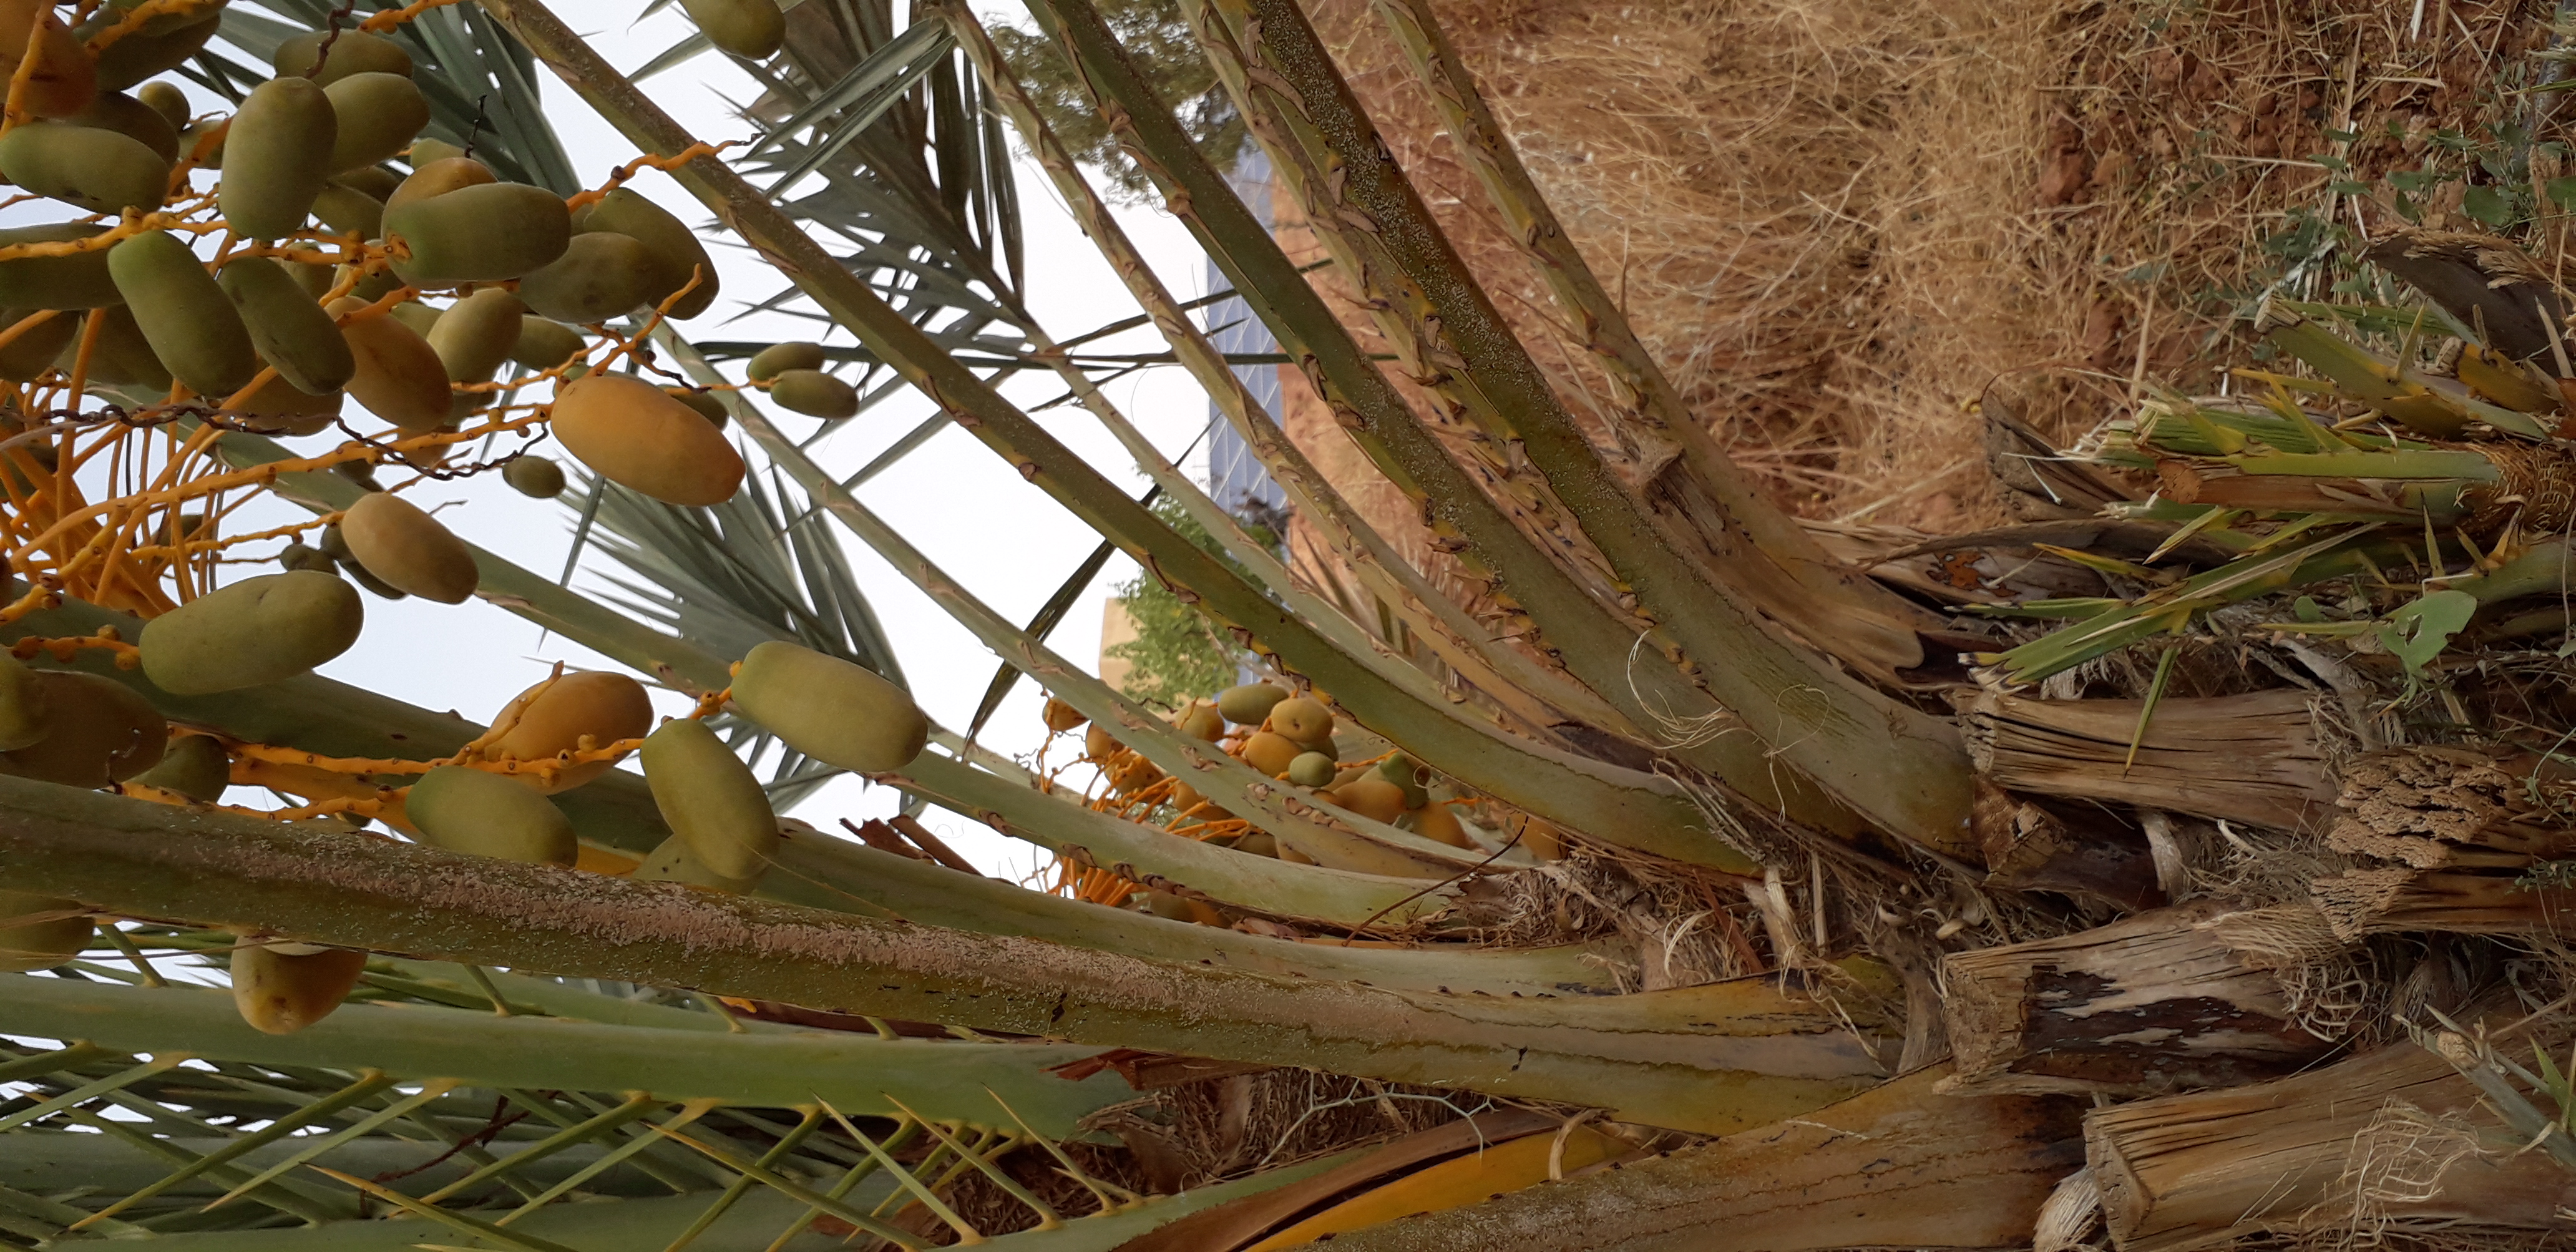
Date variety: Boumajhoul